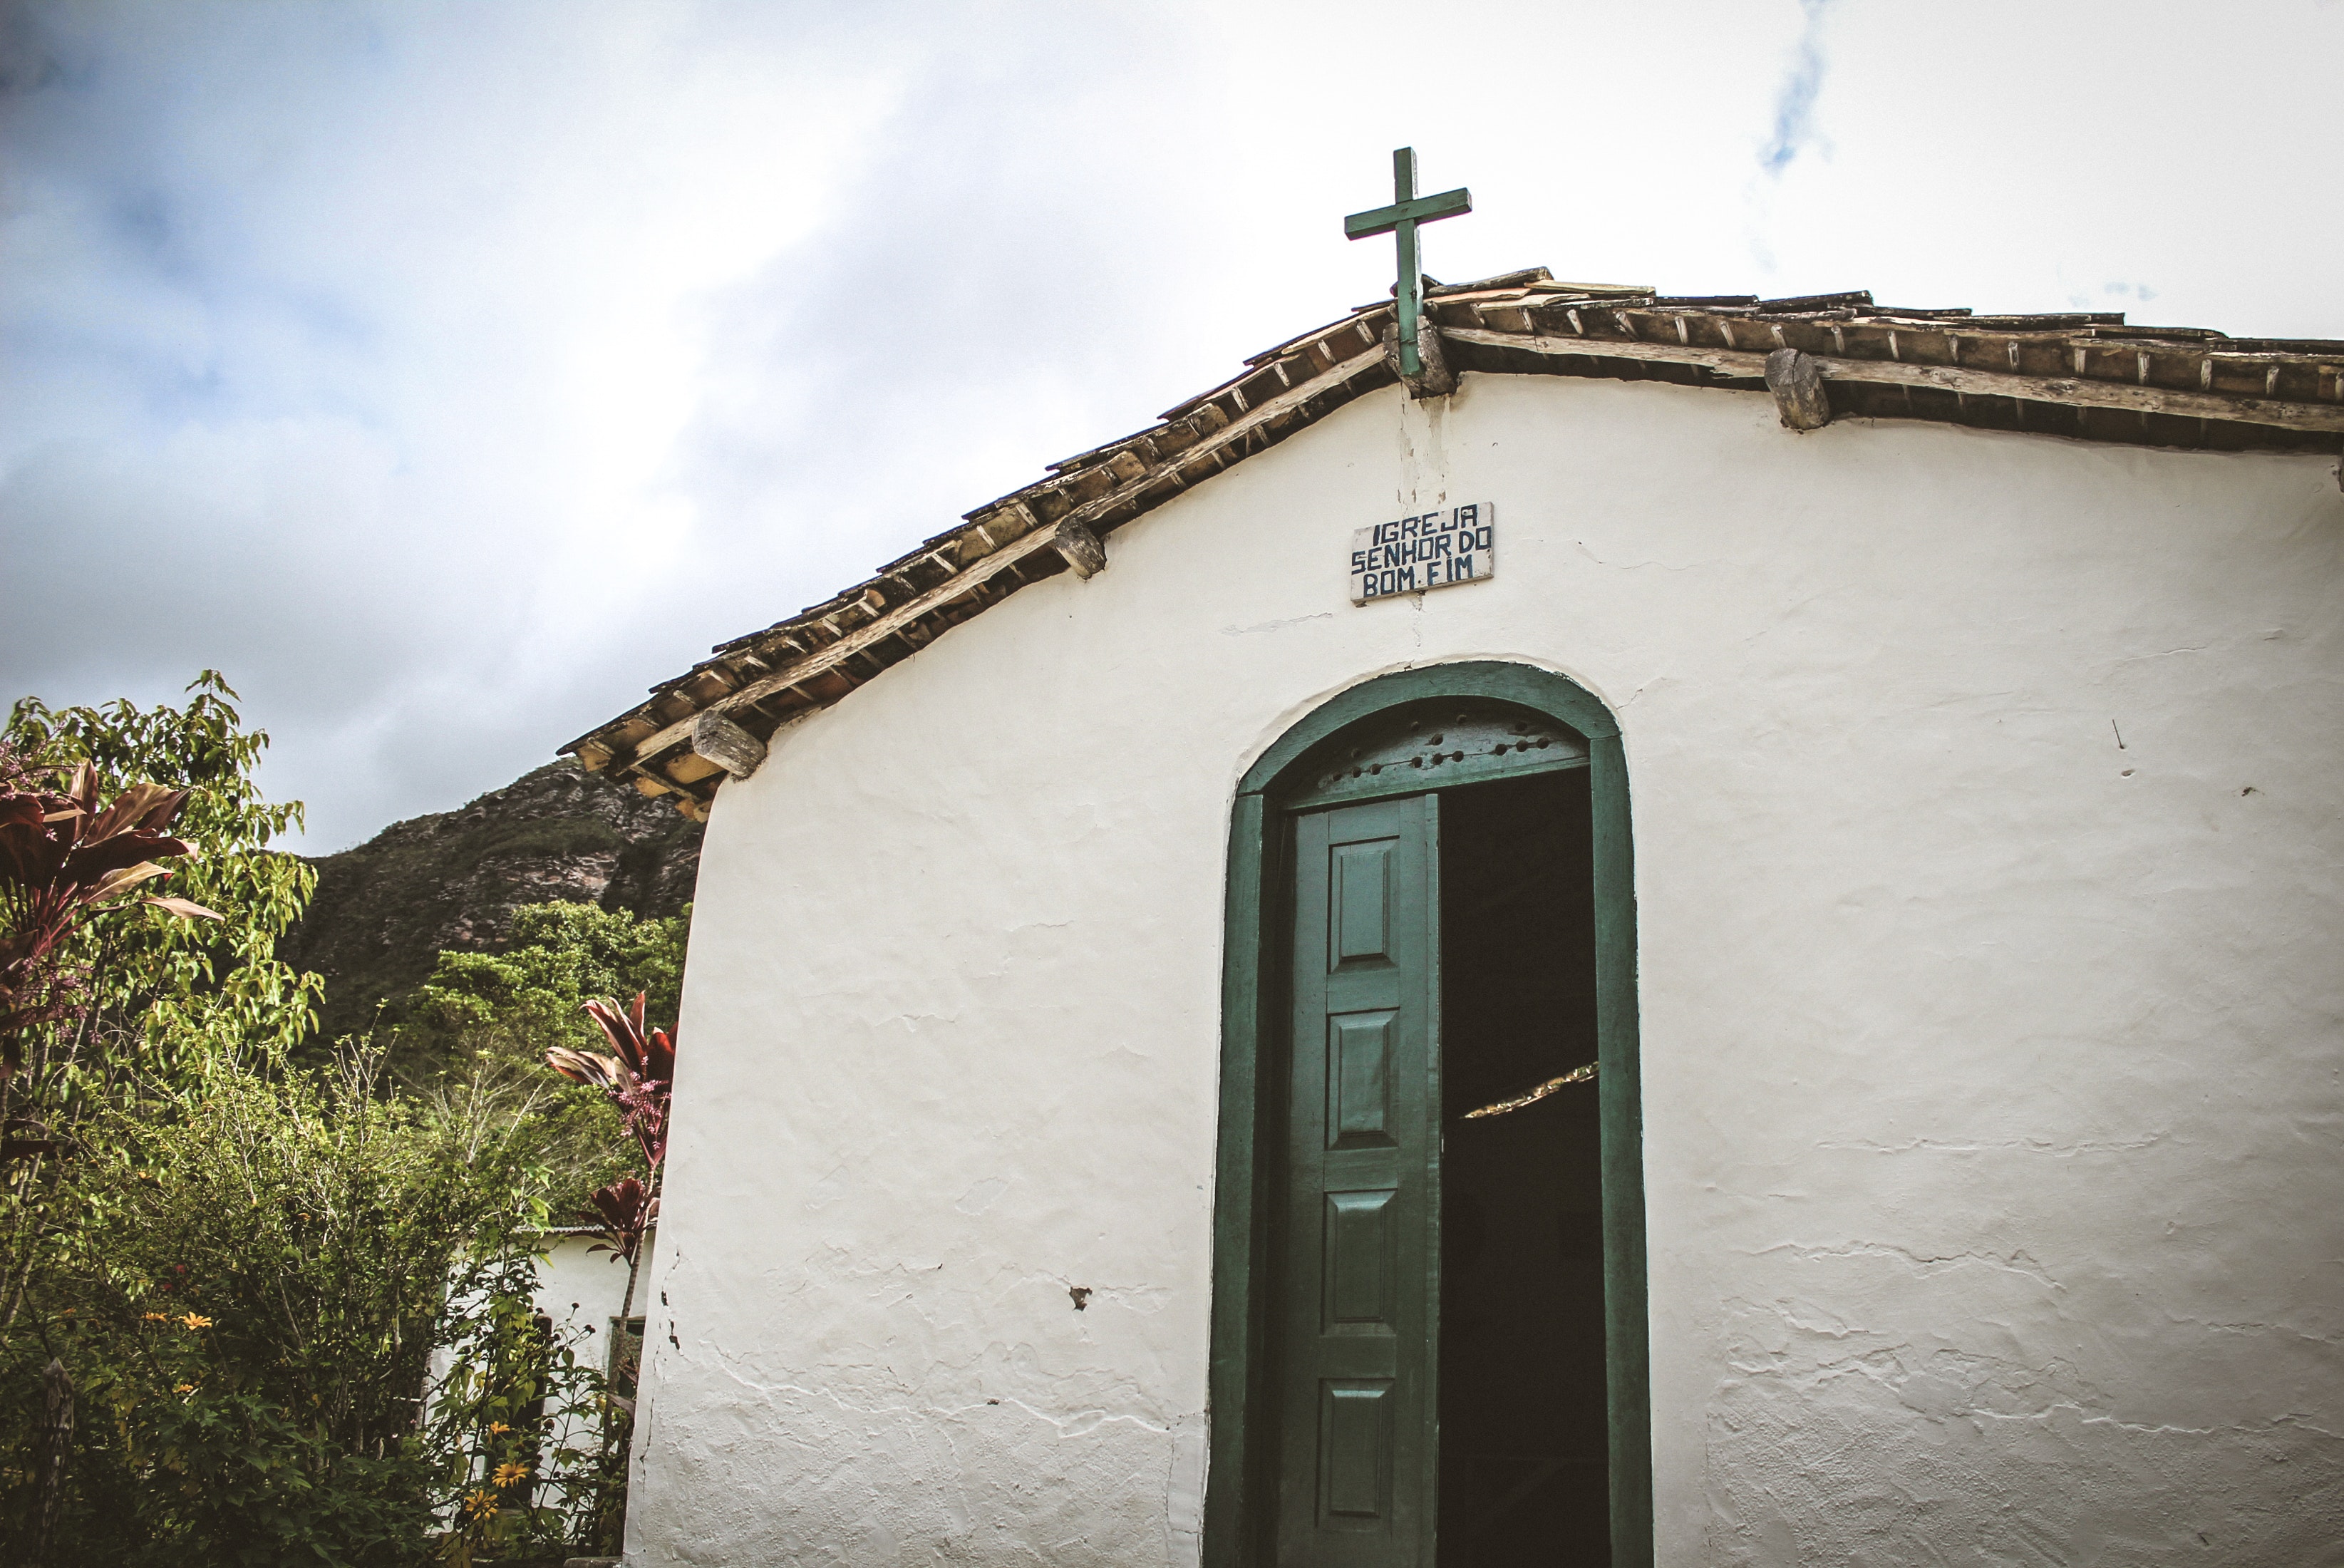
wall, door, architecture, sky, urban area, tree, house, building, arch, rural area, facade, photography, window, plant, vacation, road, city, metal